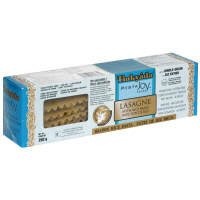
Item Name: Tinkyada Brown Rice Pasta with Rice Bran, Lasagne, 10 oz, (pack of 6)
Value: 6.0
Unit: Count

Price: 10.8